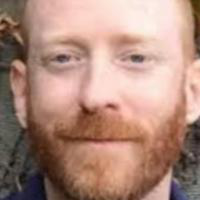
Age group: age 31-40